Babette Smith

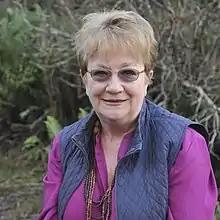
Babette Smith in 2014

Babette Alison Smith (2 April 1942 – 22 November 2021) was an Australian colonial historian, mediator and business executive. She wrote books about the convicts transported to Australia.